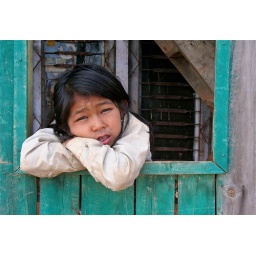
Little Girl in the green window